Jennifer Lawrence

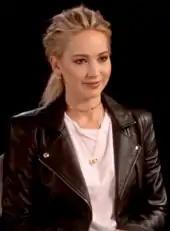
Lawrence promoting "Red Sparrow" in 2018

Lawrence played Serena Pemberton in Susanne Bier's depression-era drama "Serena" (2014), based on the novel of the same name by Ron Rash. In the film, she and her husband George (played by Bradley Cooper) become involved in criminal activities after realizing that they cannot bear children. The project was filmed in 2012, and was released in 2014 to poor reviews. Lawrence then reprised the role of Mystique in "", which served as a sequel to both "" (2006) and "X-Men: First Class" (2011). The film received positive reviews and grossed $748.1 million worldwide, becoming the highest-grossing film in the "X-Men" series to that point. Justin Chang of "Variety" praised her look in the film but thought she had little to do but "glower, snarl and let the f/x artists do their thing".